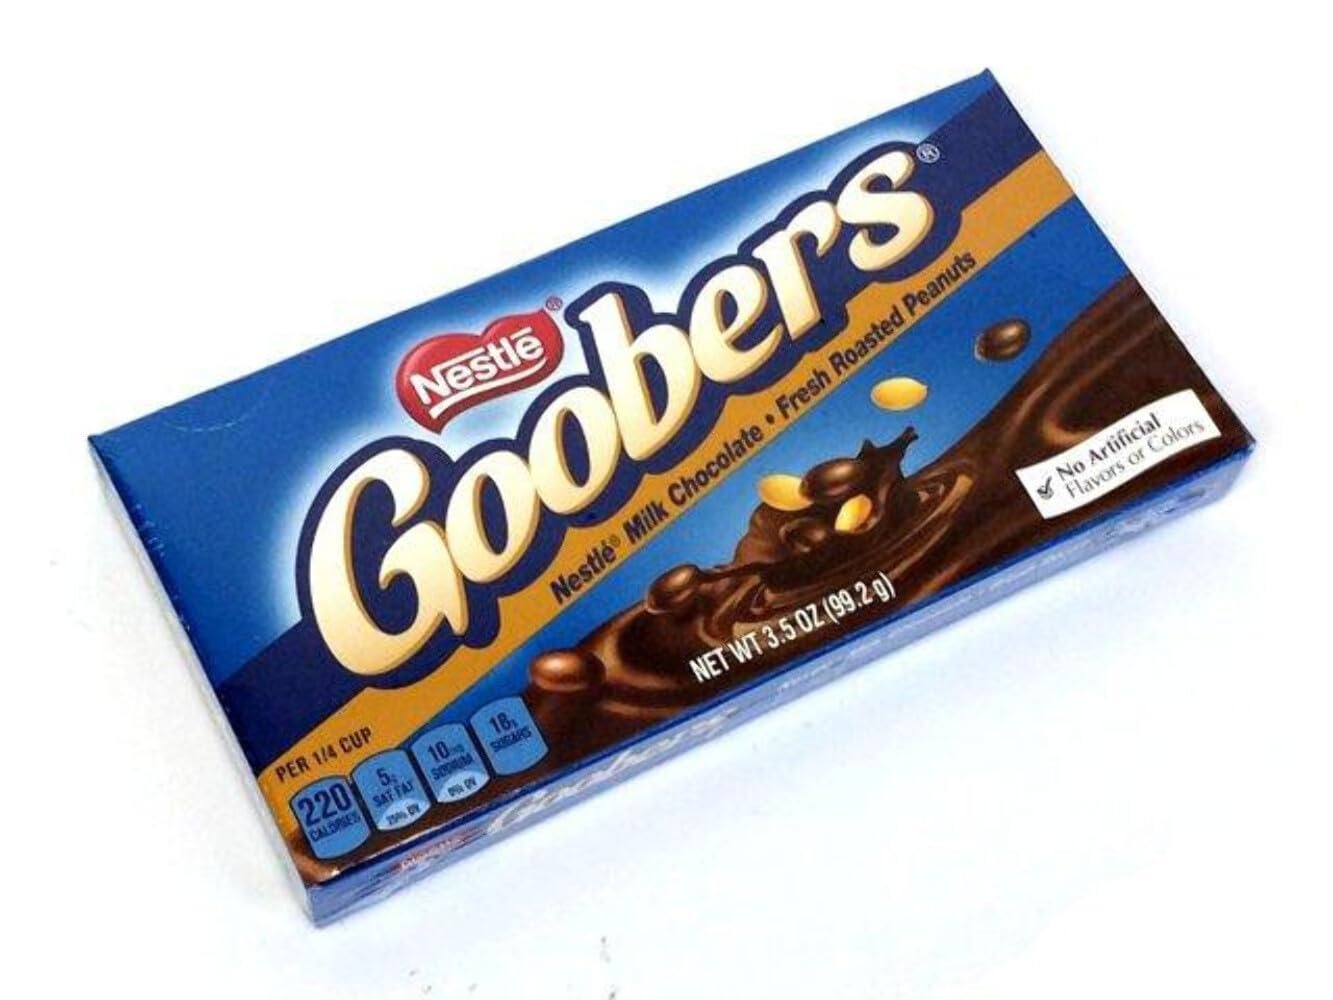
Item Name: Goobers Milk Chocolate covered peanuts 99.2g
Product Description: Candy Bars
Value: 3.5
Unit: Ounce

Price: 2.09